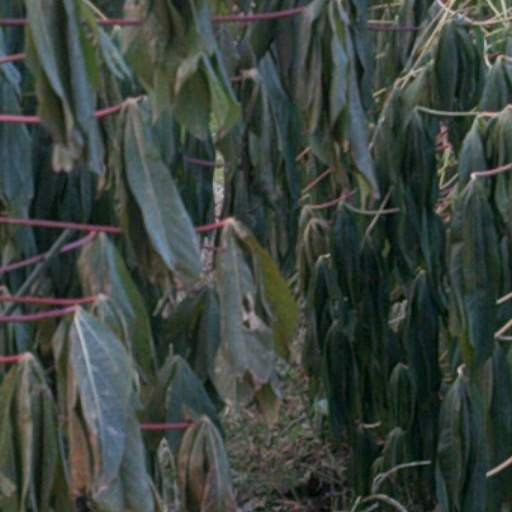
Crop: cassava